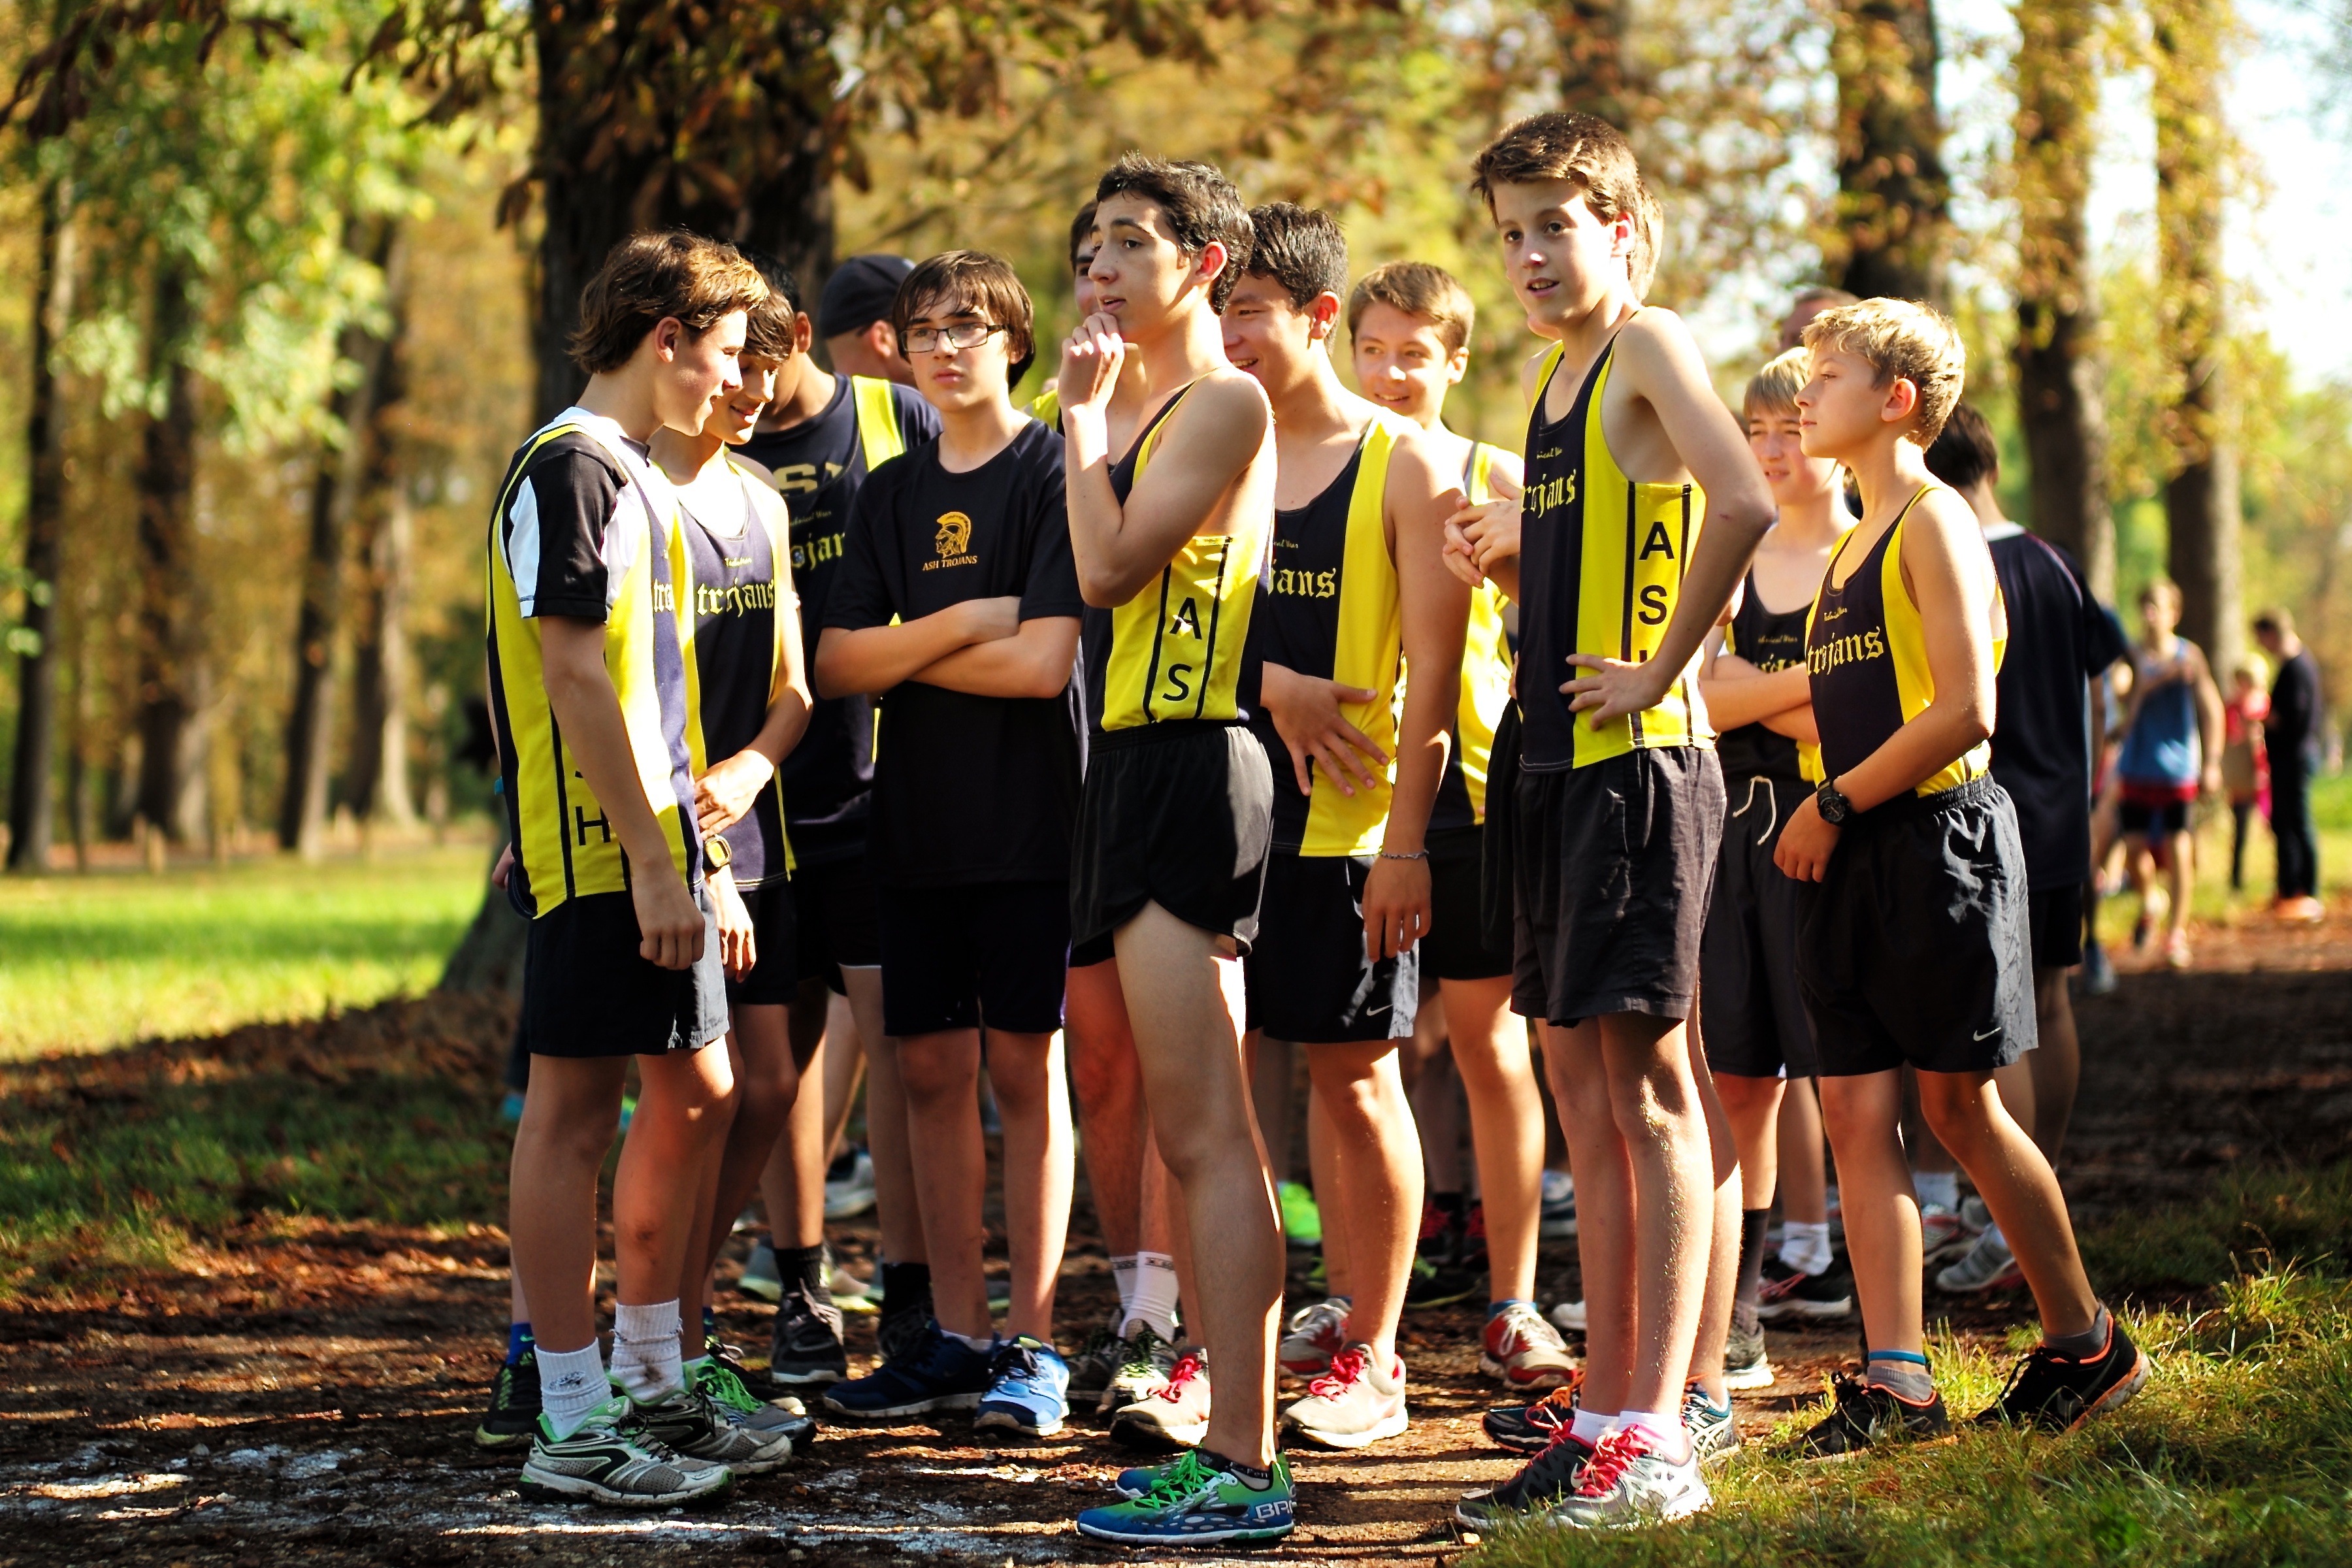
person, cloud, people, sport, running, run, paris, country, france, jogging, cross, race, competition, september, hague, girls, m, american, team, sports, boys, saint, parc, 50, school, runners, filter, nd, endurance, leica, 240, summilux, athletics, meet, xc, physical exercise, human action, social group, endurance sports, duathlon, cross country running